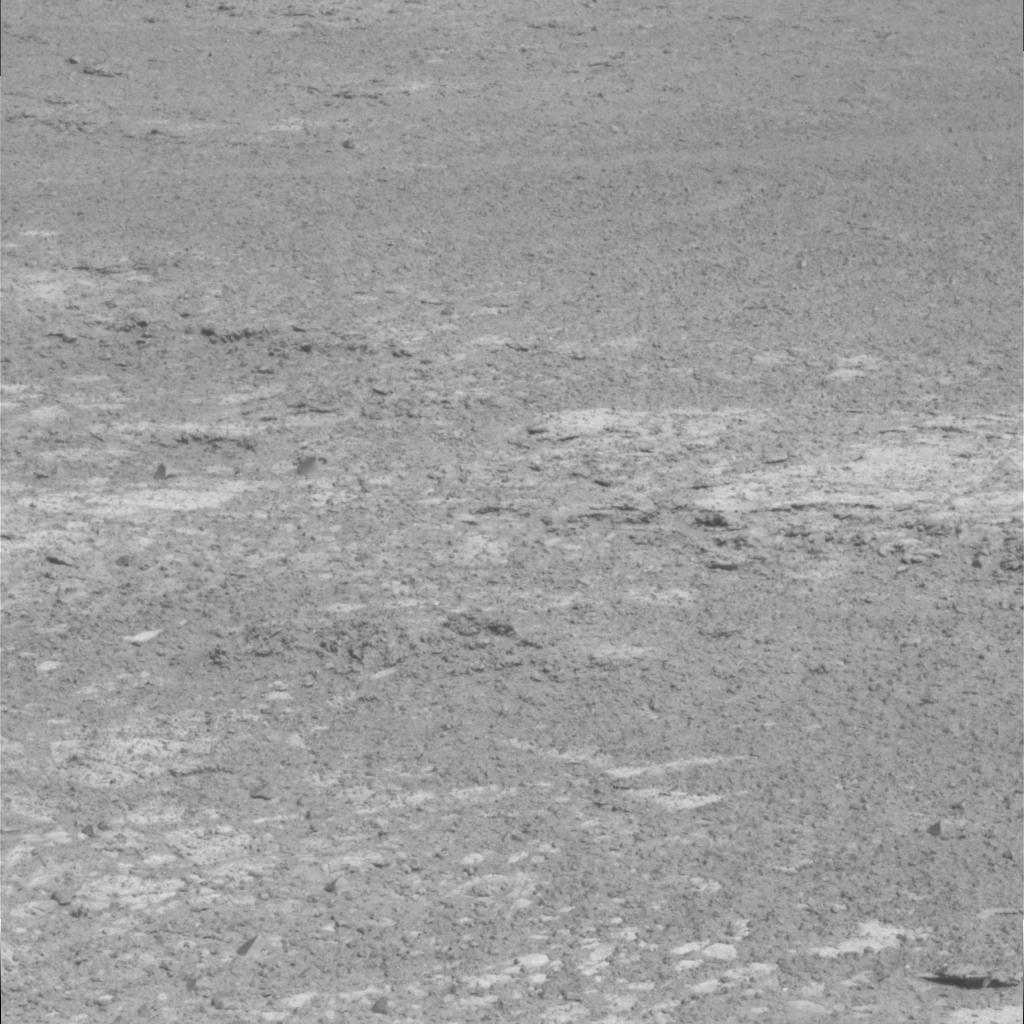
Surface features visible: Rock Outcrops, Soil, Spherules, Nearby Surface